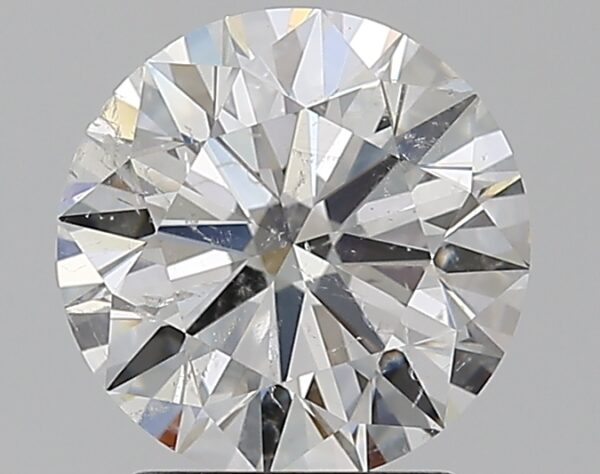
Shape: round
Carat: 2
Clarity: SI2
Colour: F
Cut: EX
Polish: EX
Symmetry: EX
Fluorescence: N
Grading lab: IGI
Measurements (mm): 8.06 x 8.01 x 4.95